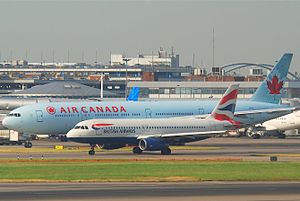
Narrow body
Sammenligning mellem størrelsen af af en Airbus A320 (narrow body) og en Boeing 777-300ER (wide-body).
Et narrow body passagerfly, er et passagerfly med en bredde i passagerkabinen på mellem 3 til 4 meter og passagersæder opstillet på hver side af en enkelt midtergang. I hver passagerrække er oftest placeret 4-6 passagerer, nogle gange blot 2, fordelt på hver side af midtergangen. Et narrow body passagerfly med en rækkevidde, der ikke rækker til transatlantiske eller transkontinentale flyvninger, benævnes ofte som et regionalt passagerfly.